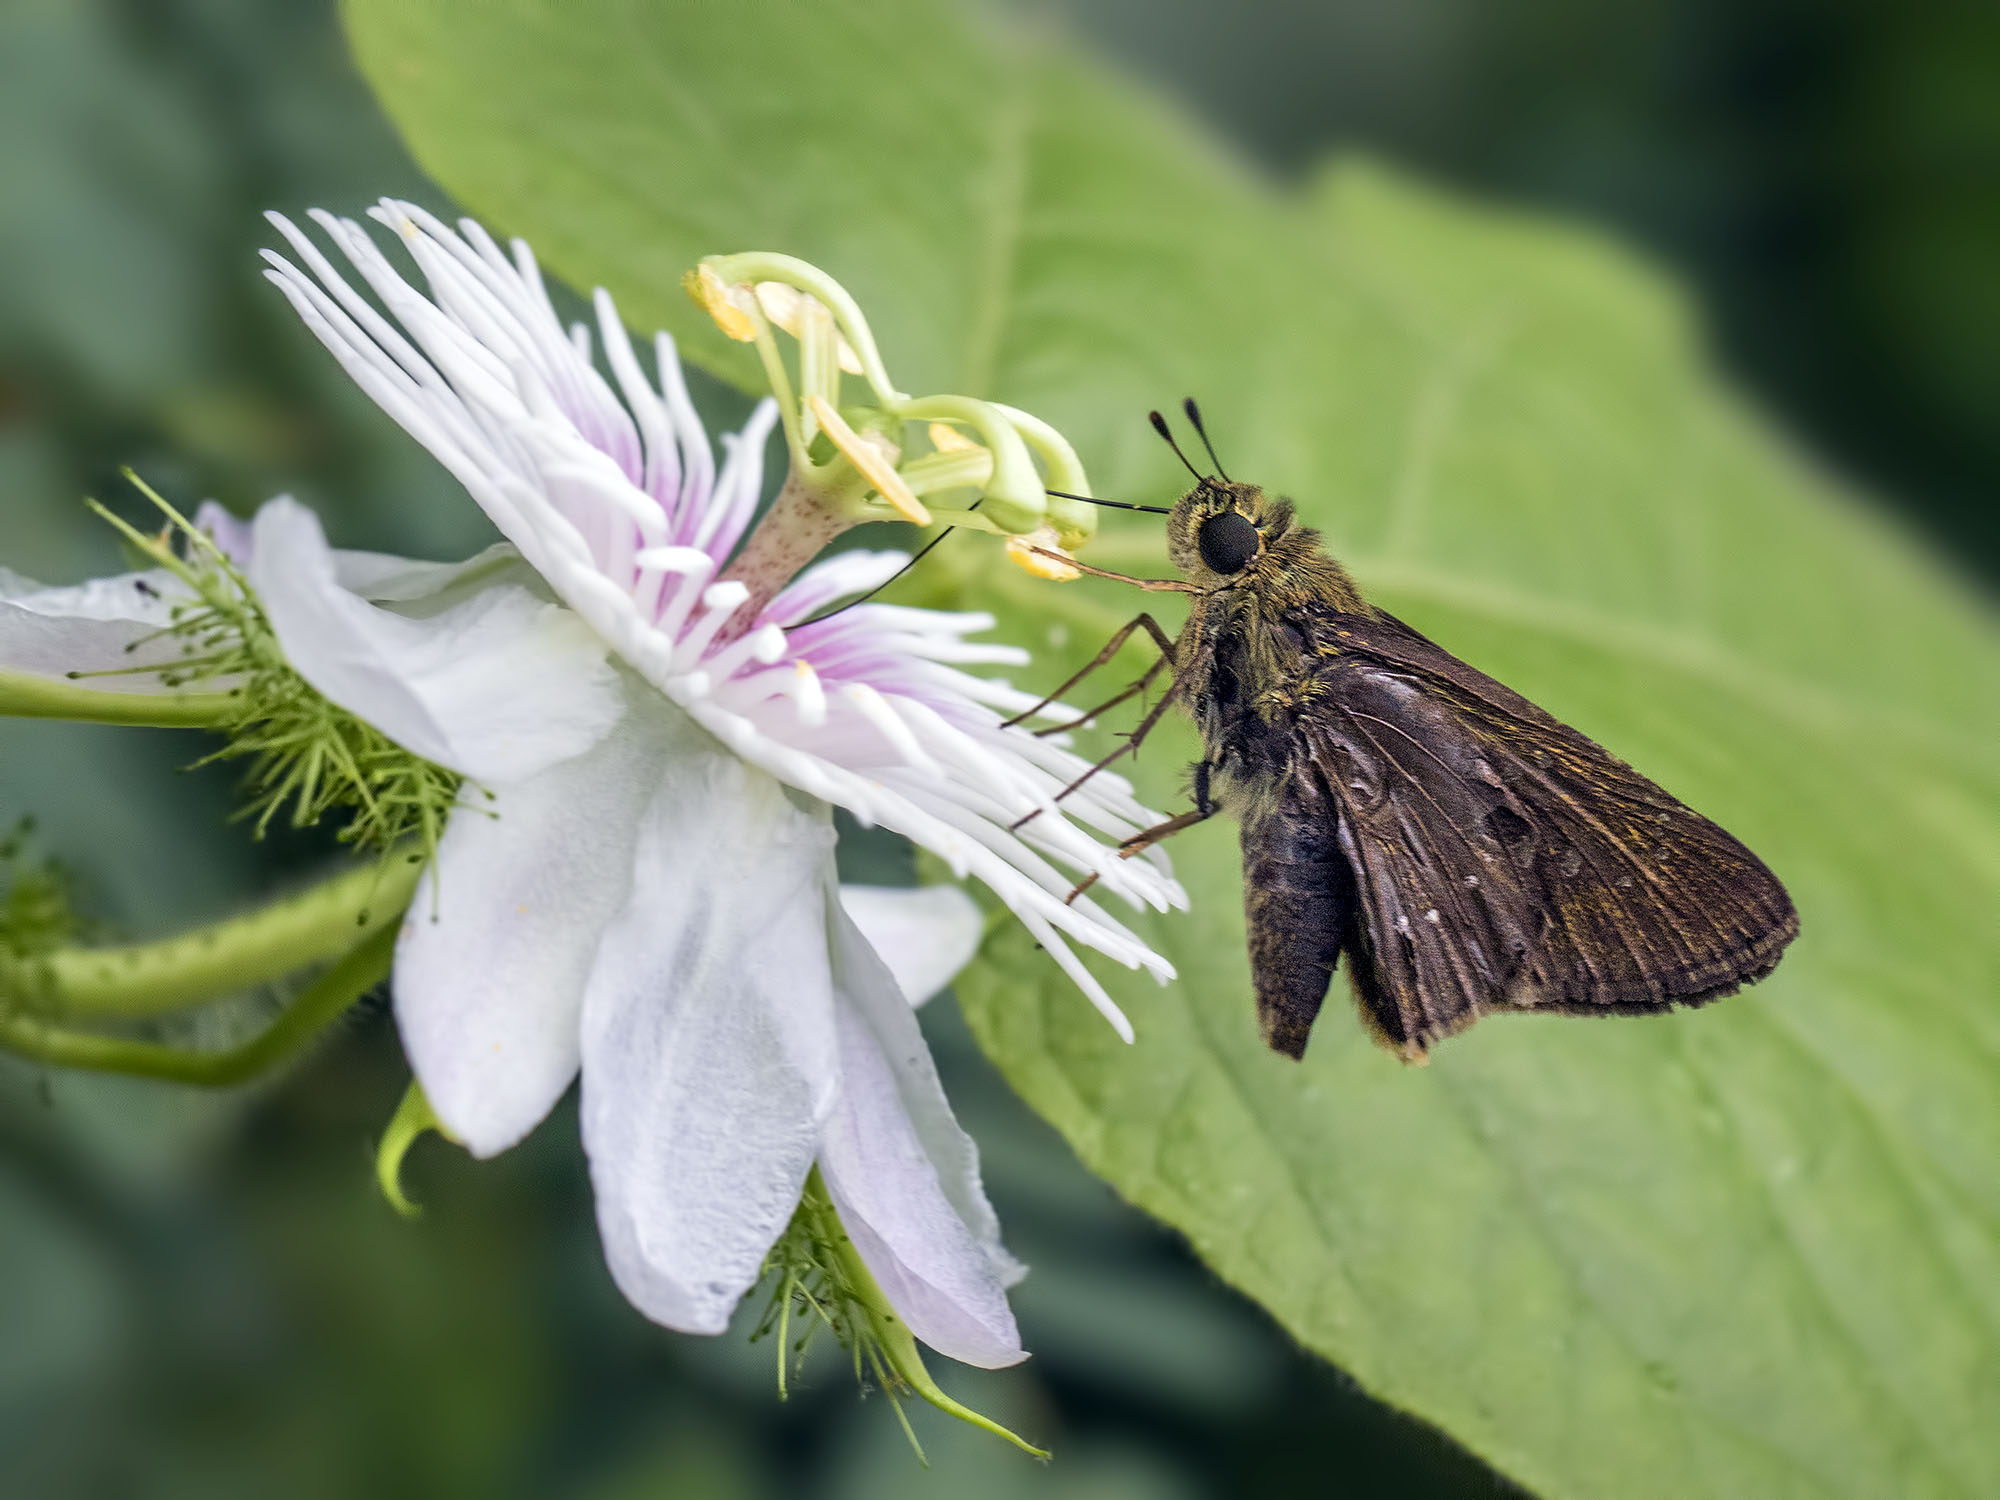
nature, plant, photography, flower, petal, insect, botany, butterfly, flora, fauna, invertebrate, close up, lepidoptera, india, arthropoda, nectar, ariansuresh, skanfarmhouse, nellore, andhrapradesh, animalia, hexapoda, insecta, pterygota, neoptera, ditrysia, panorpida, glossata, heteroneura, cossina, bombycina, papilionoidea, pieridae, hesperiidae, skipper, macro photography, 750d2016img6453, darkbrownskipper, stinkingpassionflower, passiflorafoetida, pollinator, moths and butterflies, lycaenid